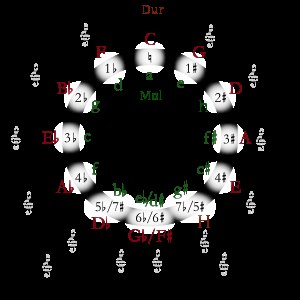
Kvintcirkel
Kvintcirkel